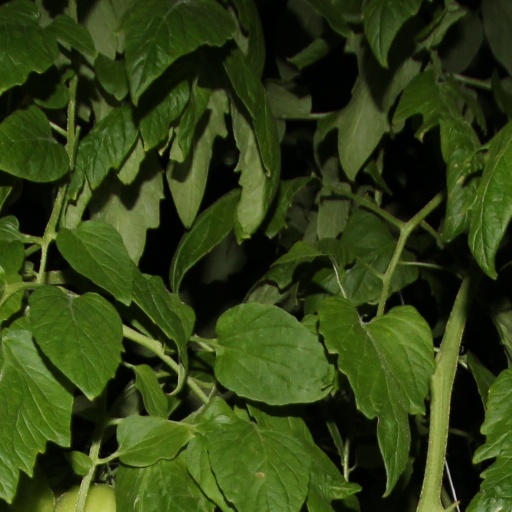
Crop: tomato